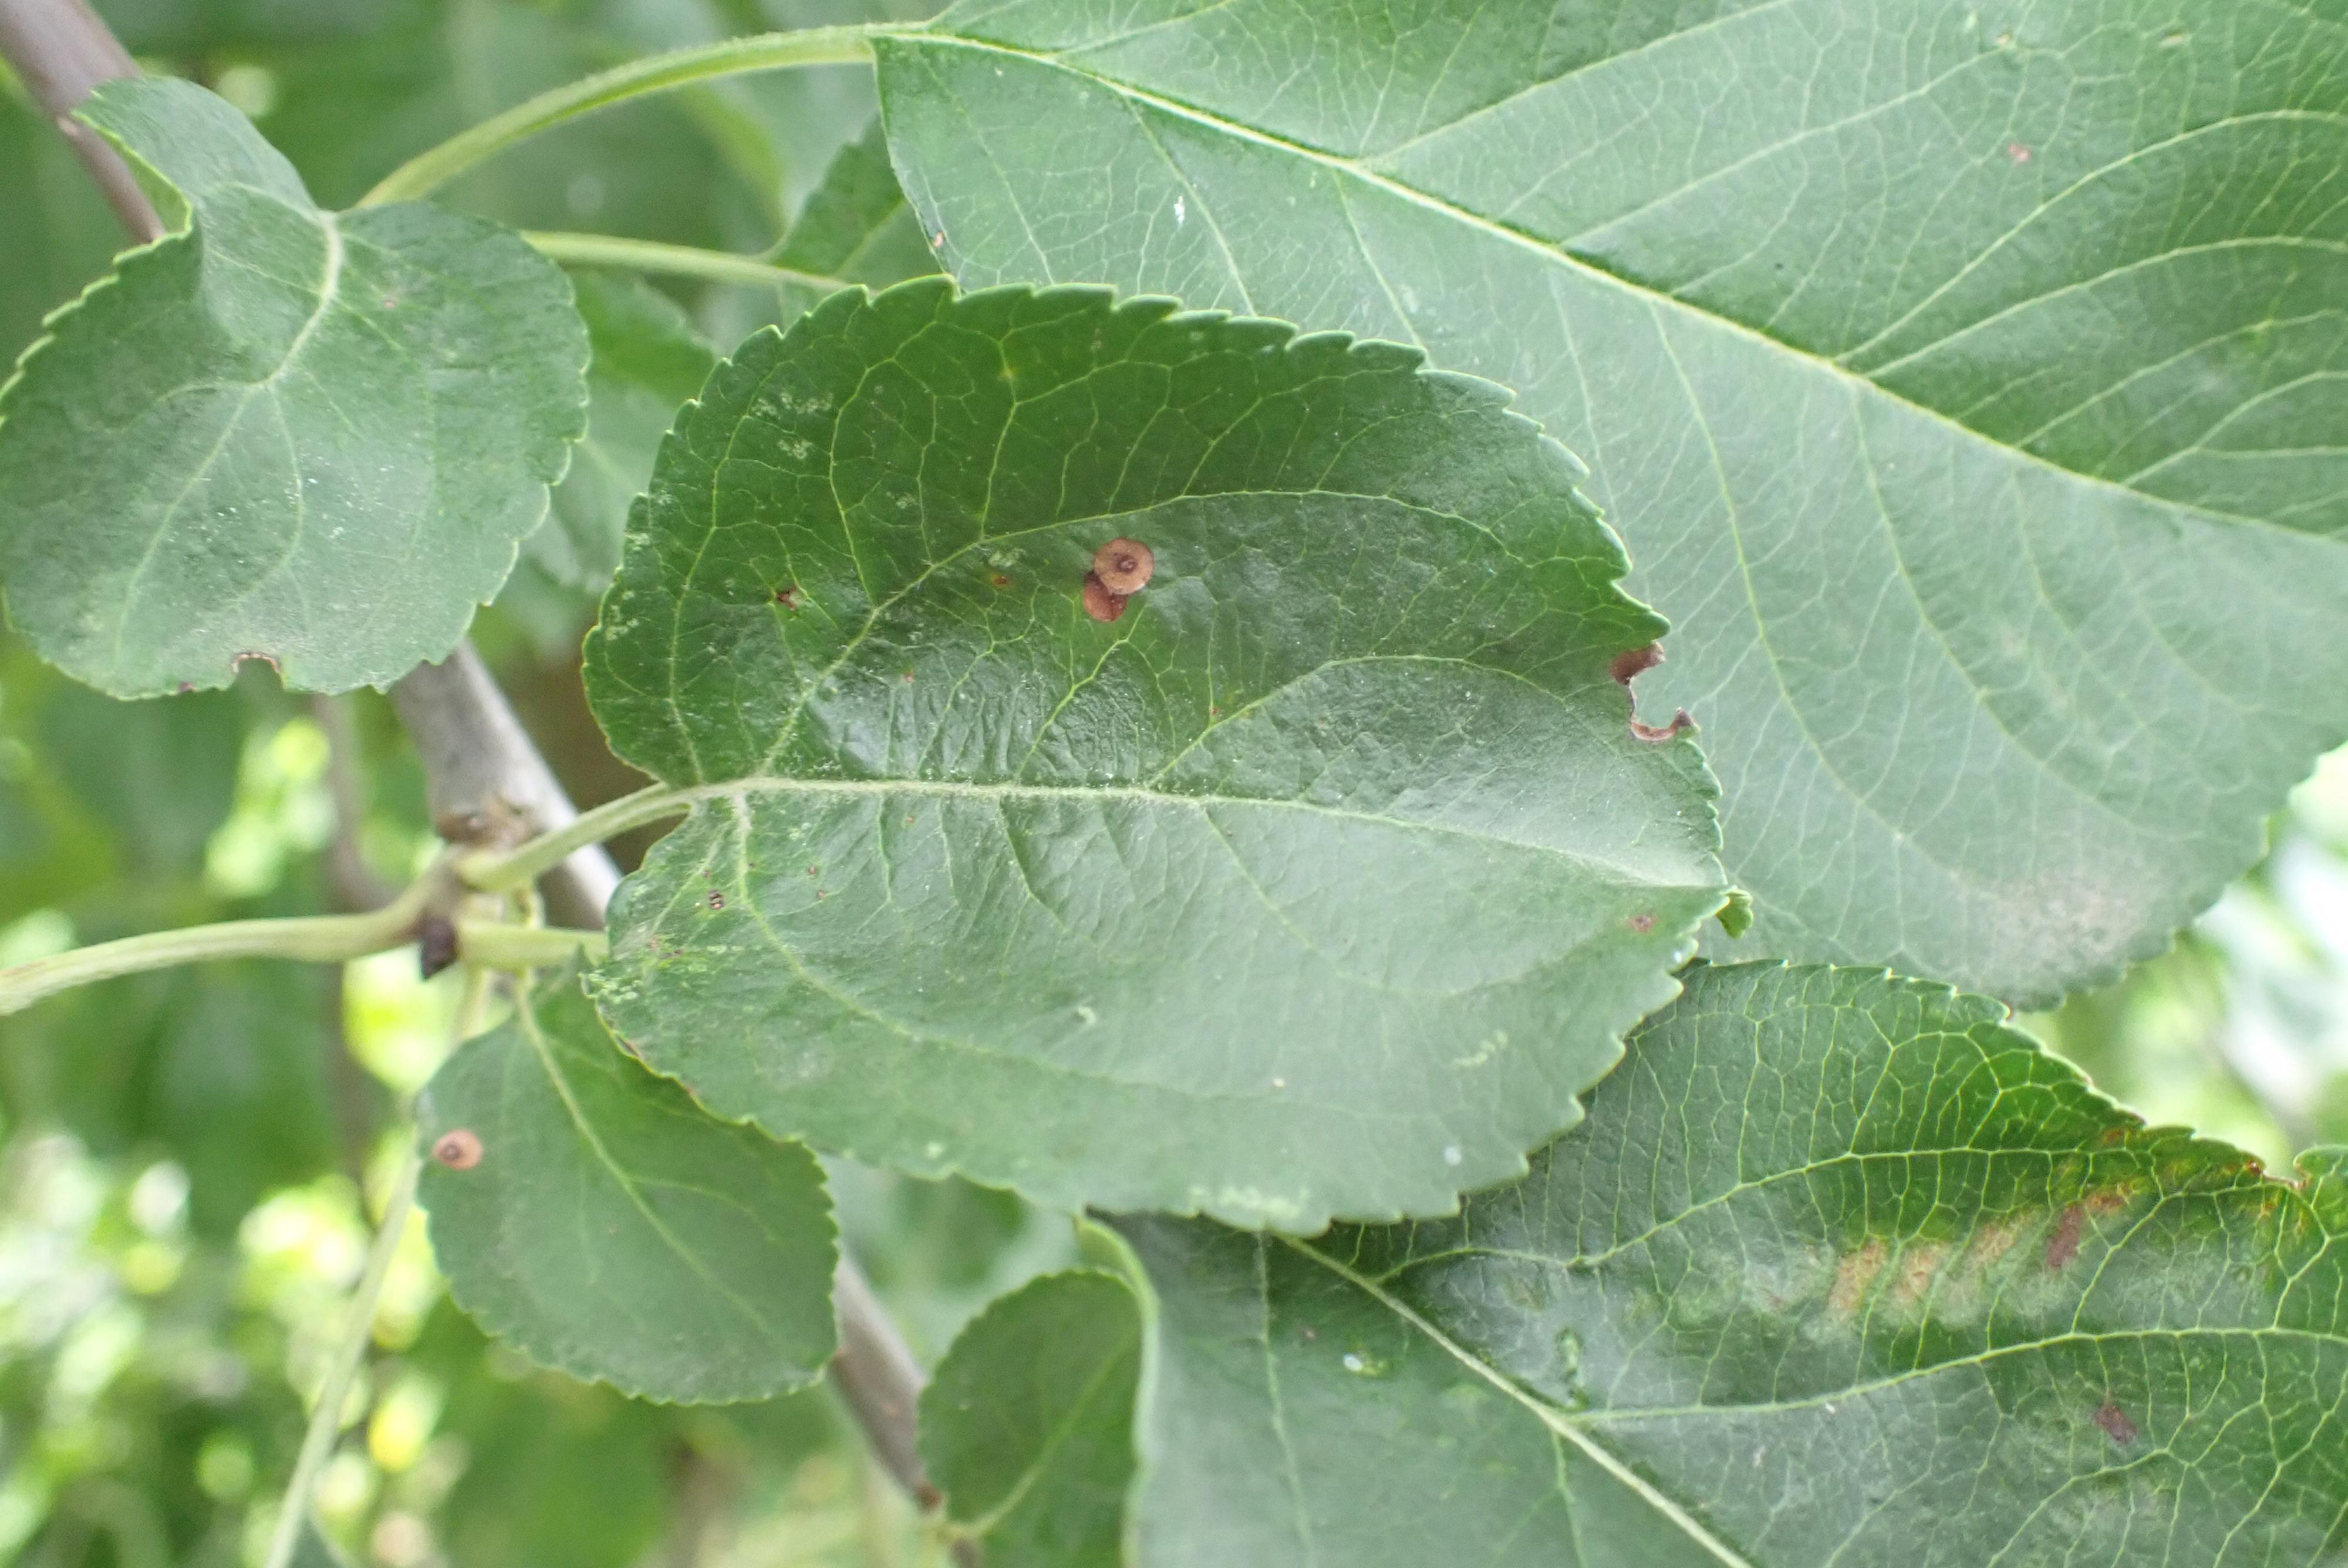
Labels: frog_eye_leaf_spot